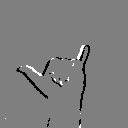
ASL letter: y